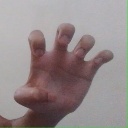
अक्षर: झ